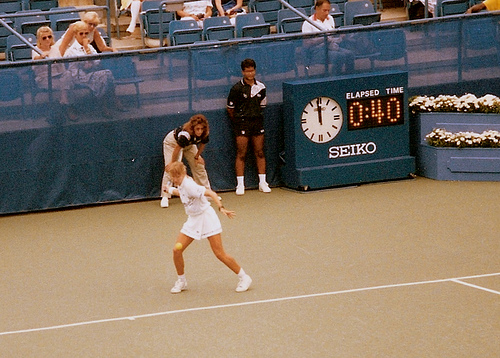
vận động viên tennis nữ đang vung vợt đỡ bóng trong trận